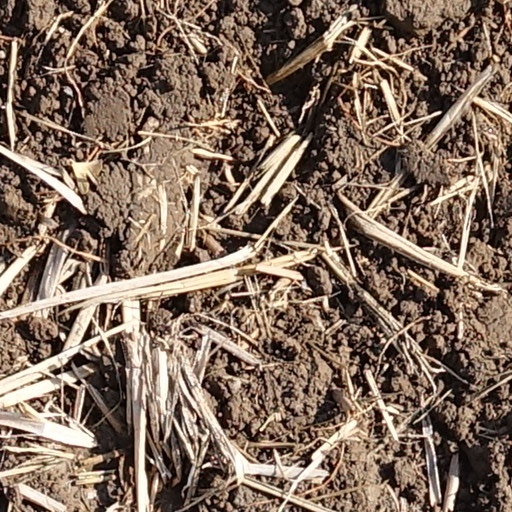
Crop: wheat